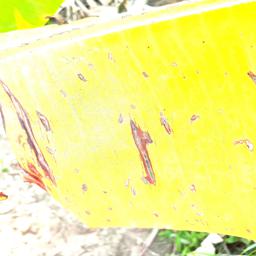
Label: PANAMA DISEASE